Valle Spluga

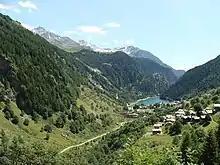
Panorama of Val San Giacomo with Lake Isola

The Valle Spluga or Val San Giacomo is an Alpine valley in the north Italian Province of Sondrio (Lombardy), which extends from the Splügen Pass, on the border with Switzerland, south to Chiavenna. It is the valley of the river Liro.